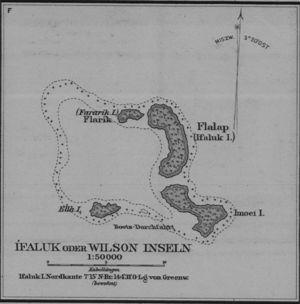
L'atoll corallien d'Ifalik, également connu comme Italik ou Ifaluk, est situé dans les îles Carolines dans l'Océan Pacifique. Il appartient aux îles extérieures de Yap. Il constitue une municipalité de l'État de Yap des États fédérés de Micronésie. Dans le cadre des élections législatives internes à l'État de Yap, la municipalité appartient avec celles d'Eauripik et de Faraulep au quatrième district électoral. Ce district élit pour quatre ans un sénateur au scrutin uninominal majoritaire à un tour. L'atoll est constitué de trois îles dont seule la plus grande est habitée. Sa population s'élève à 578 personnes en 2010.